Ernst Schüz

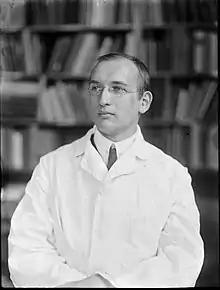
Ernst Schüz in 1920

Ernst Paul Theodor Schüz (24 October 1901 – 8 August 1991) was a German ornithologist and a curator at the natural history museum in Stuttgart. He was known for his extensive work at the Rossiten bird observatory, particularly for his studies on white storks.